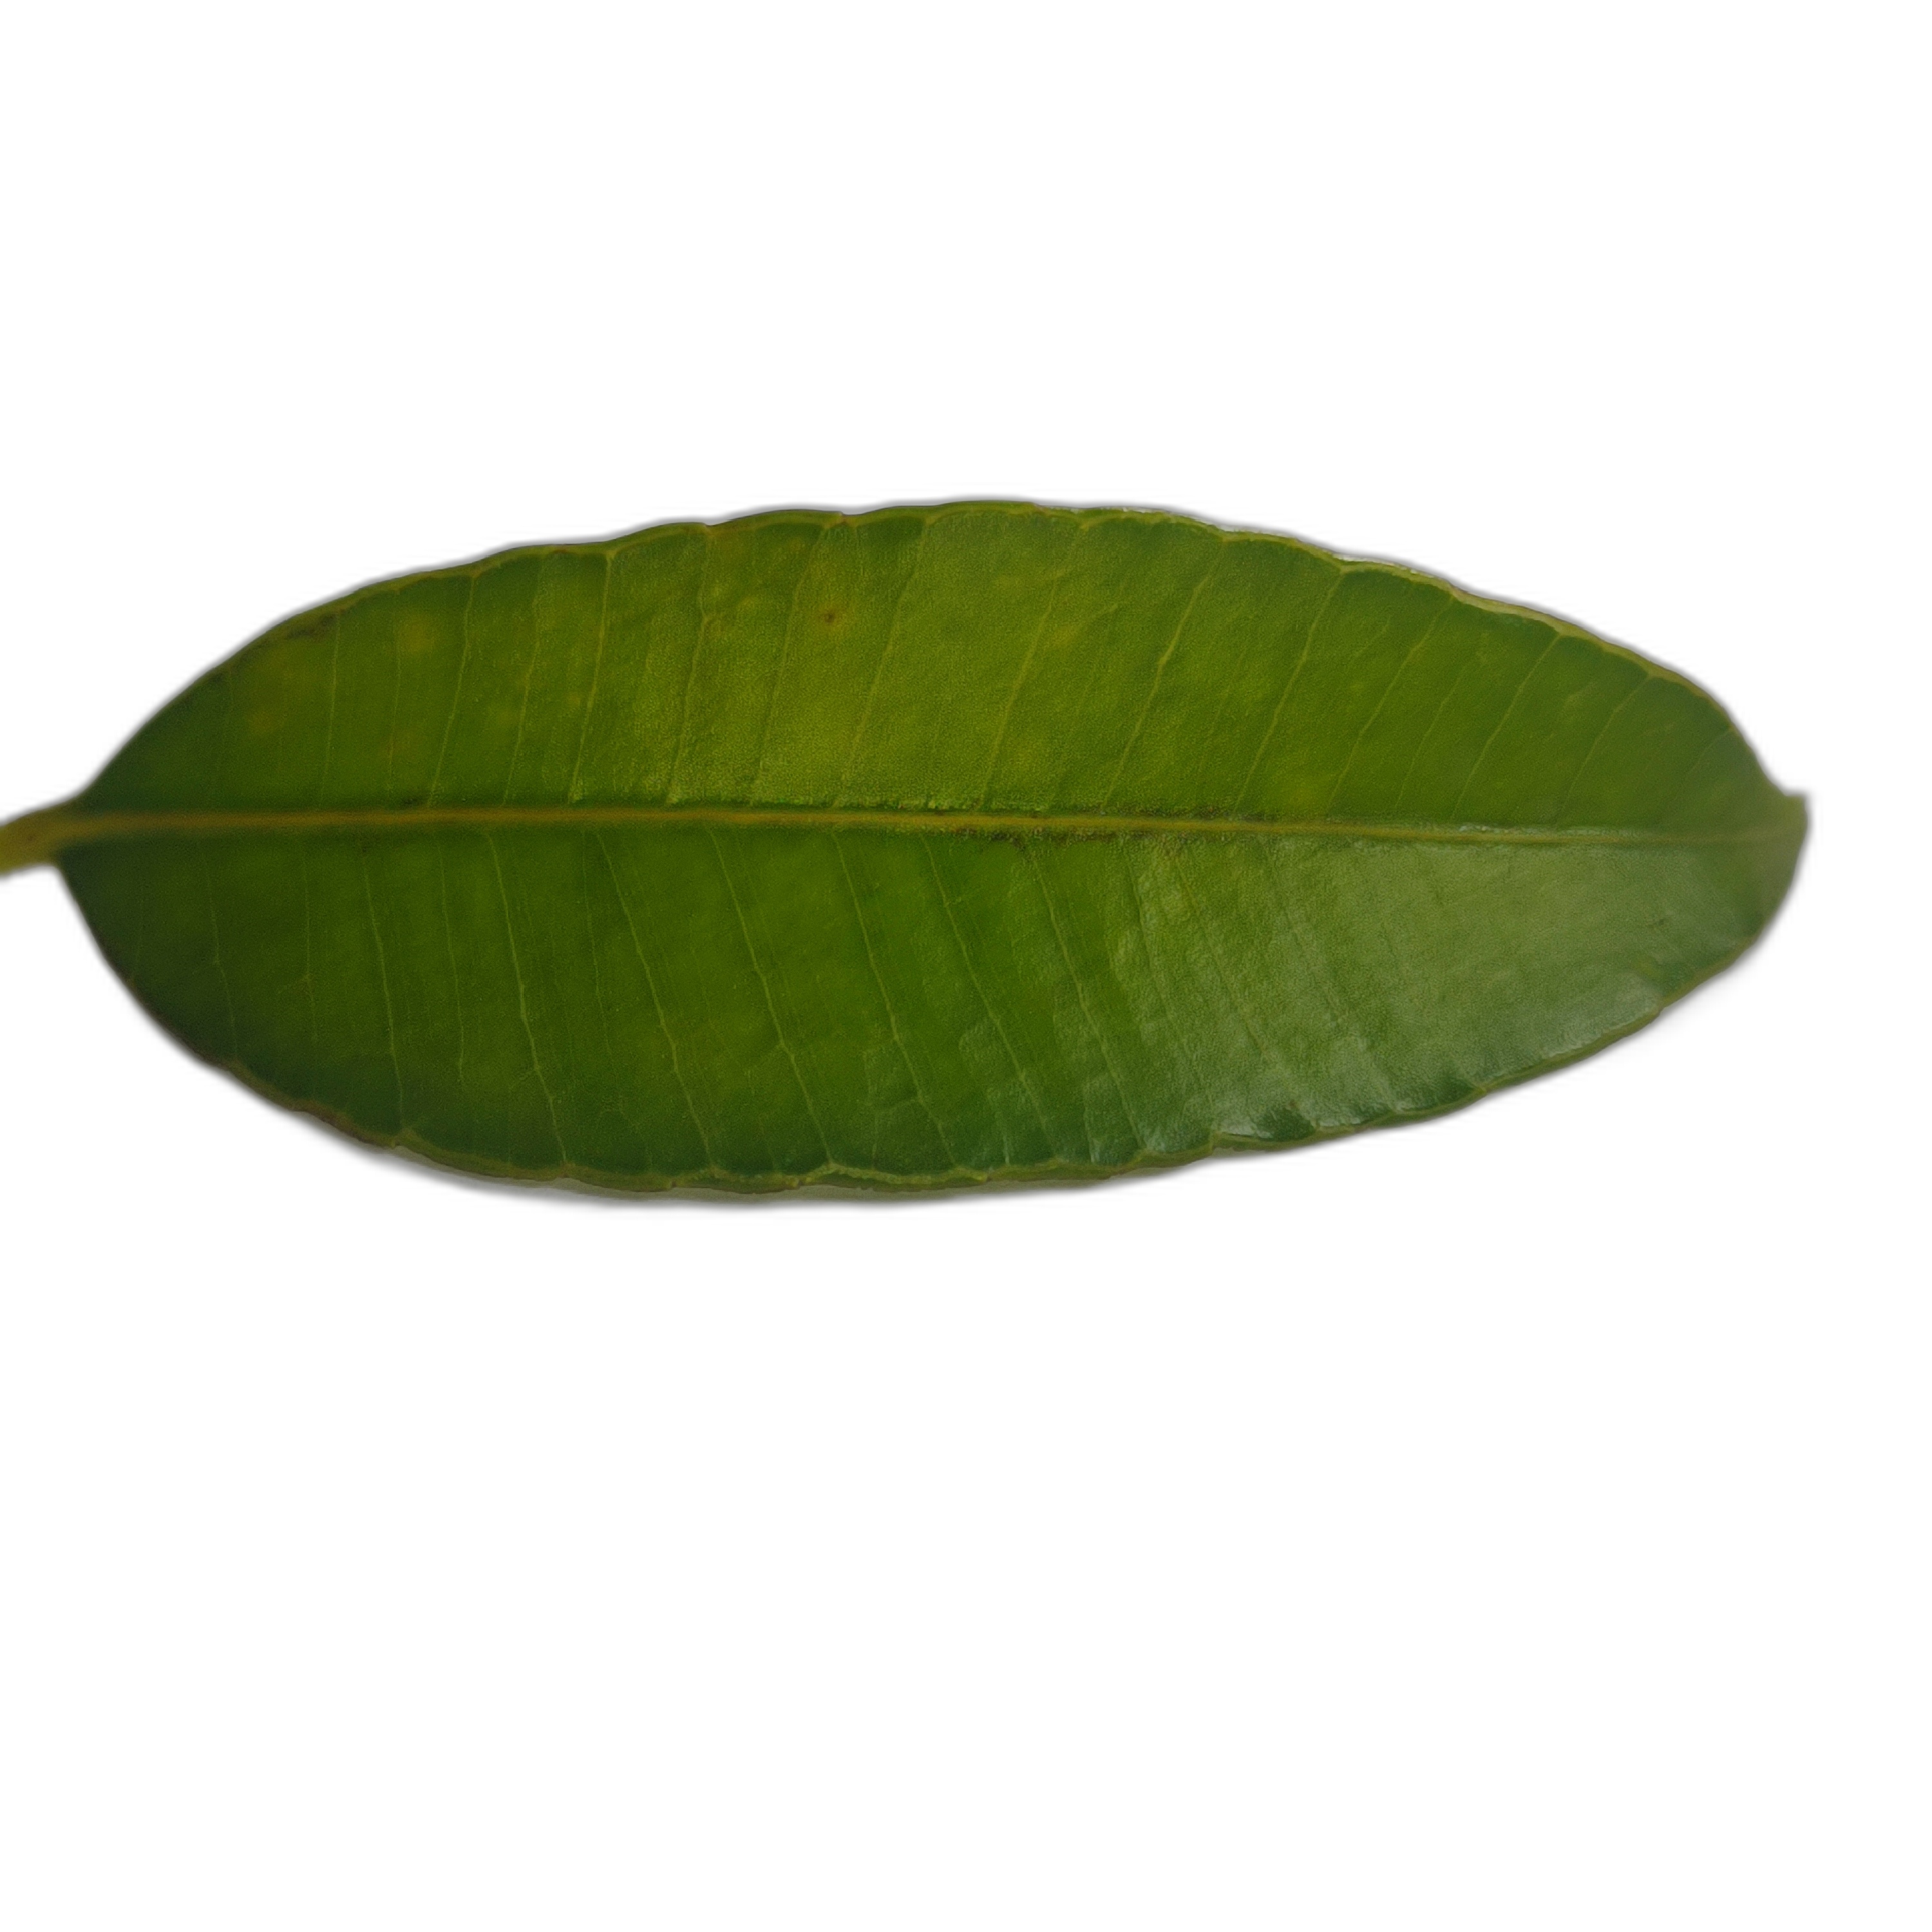
Label: healthy